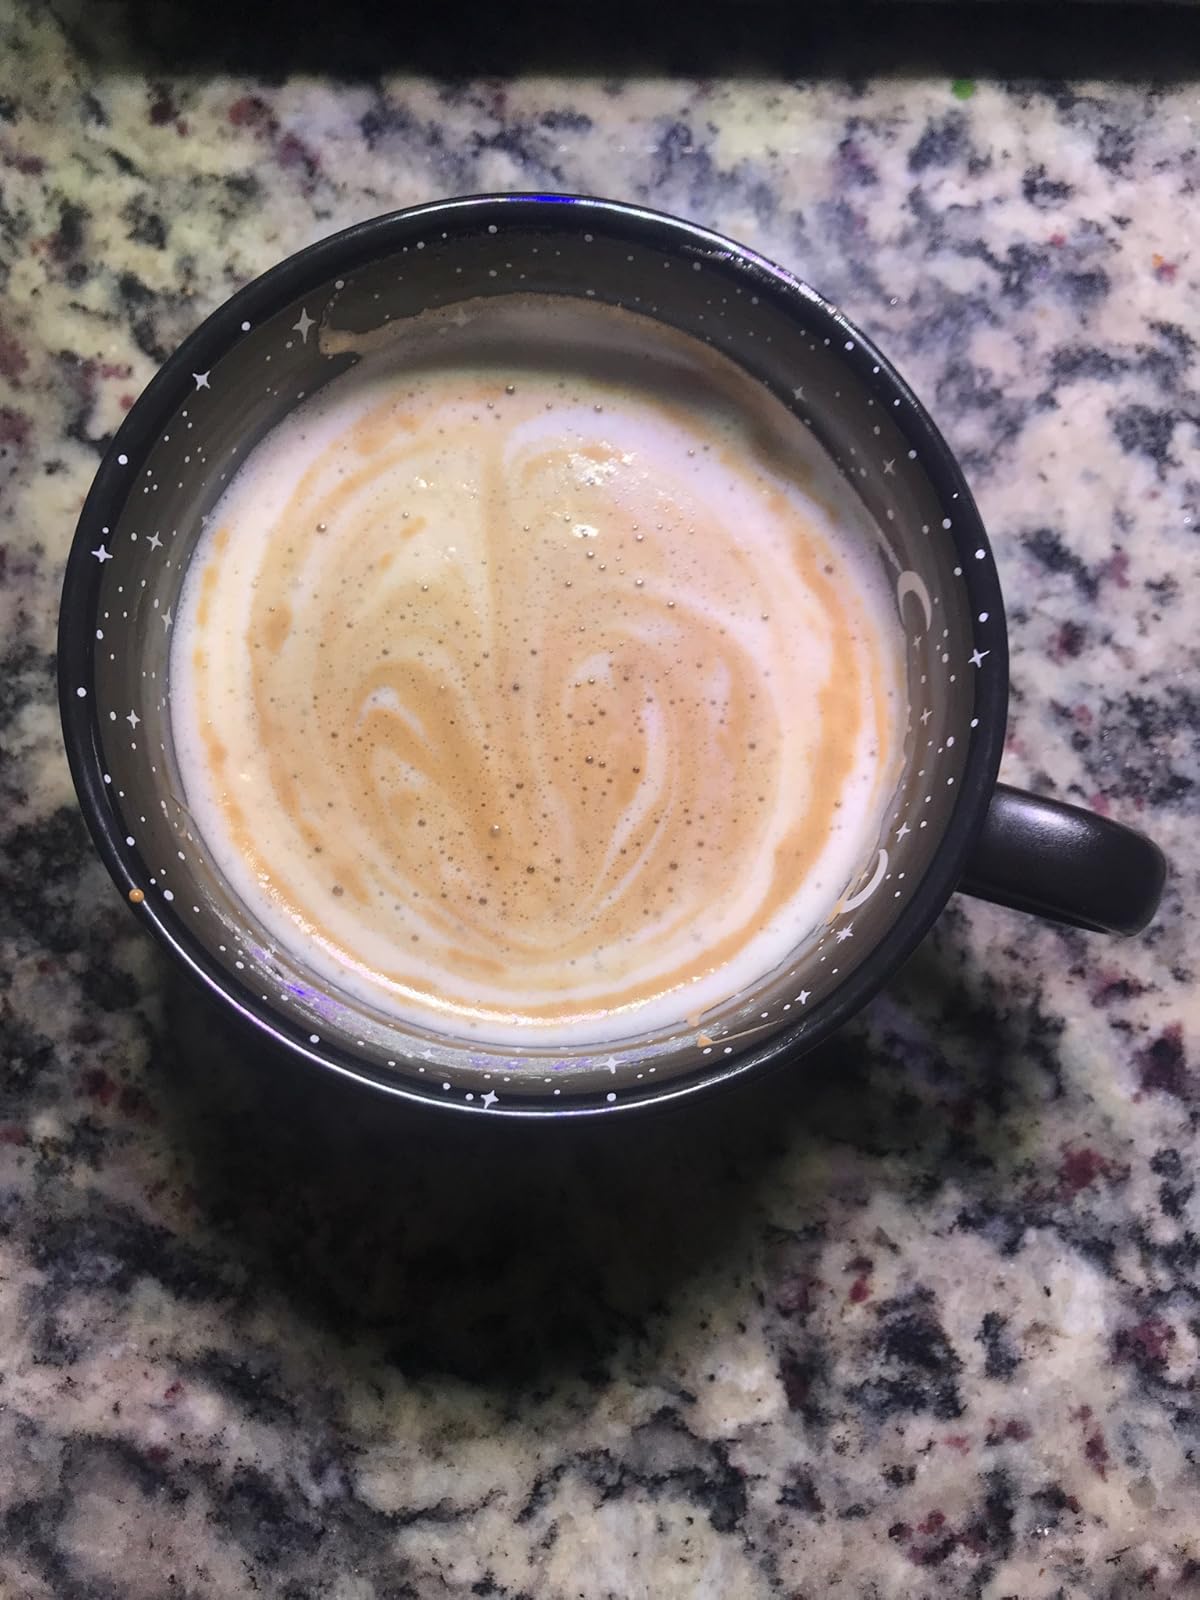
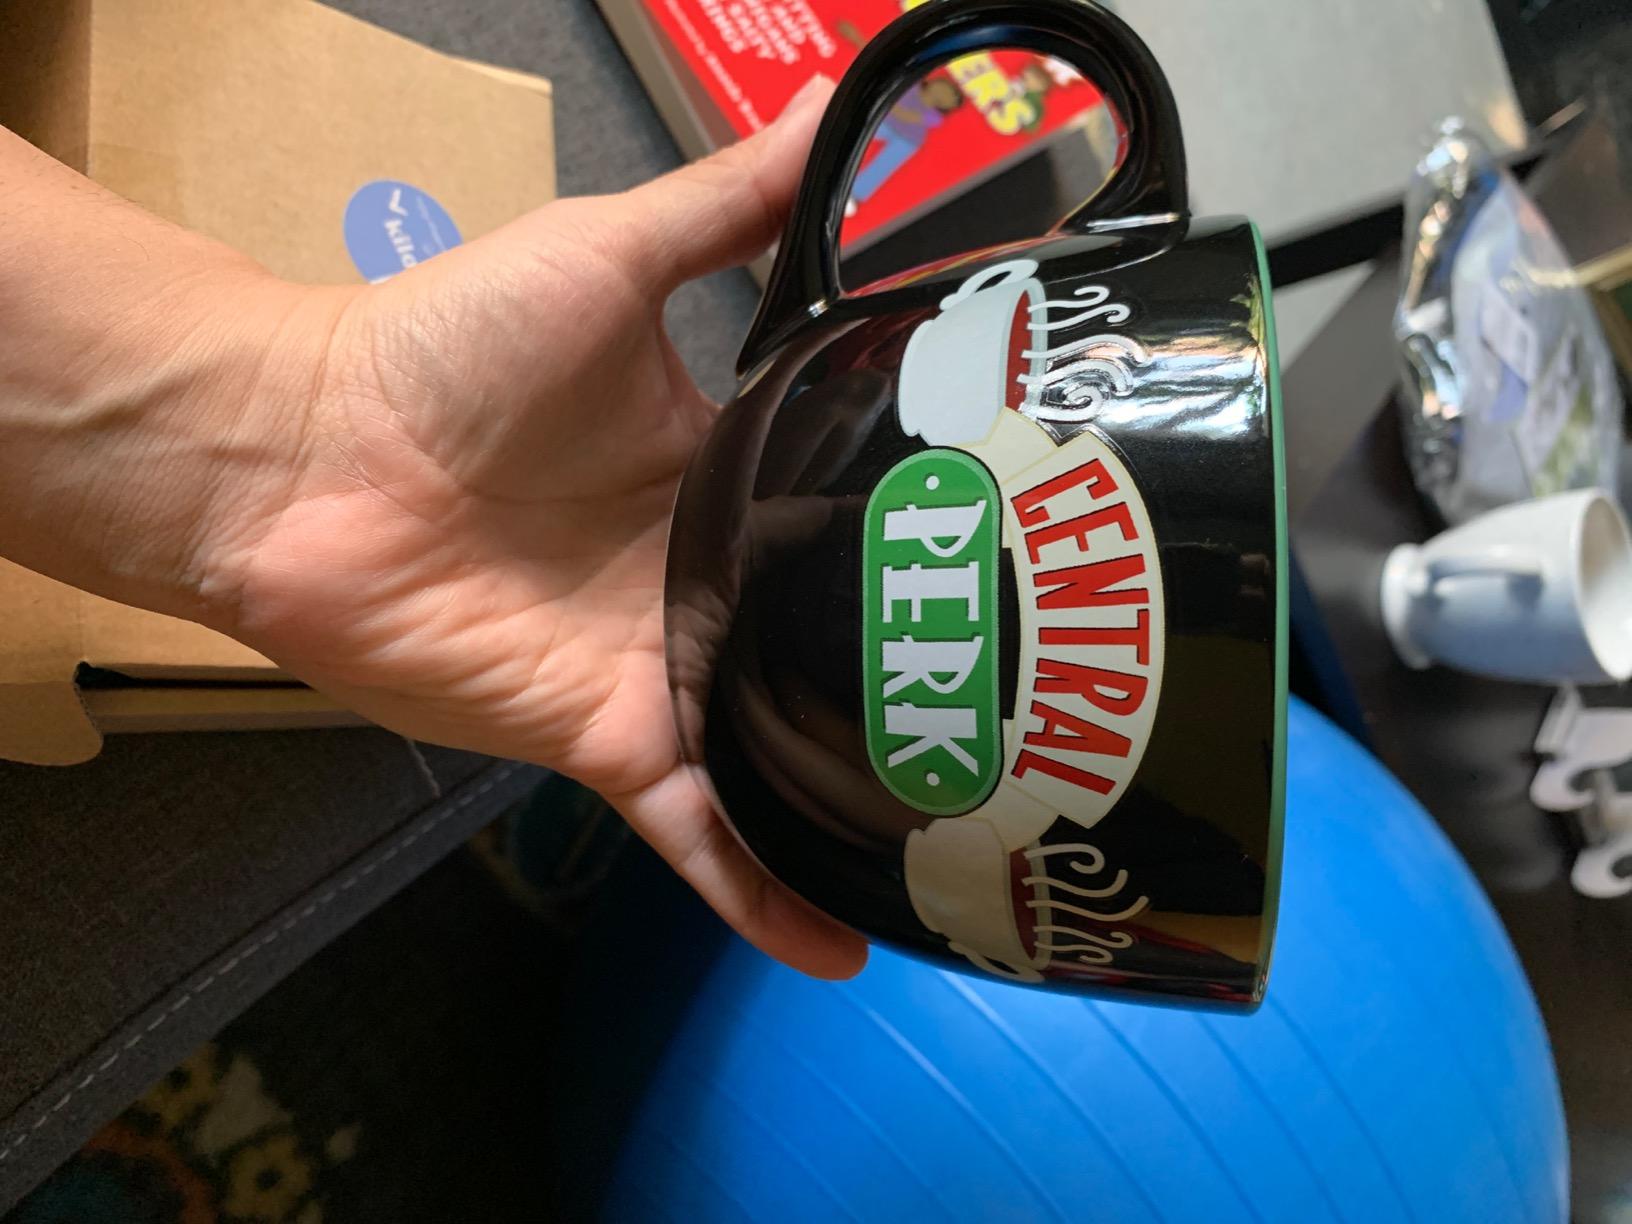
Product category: items_mug
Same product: no